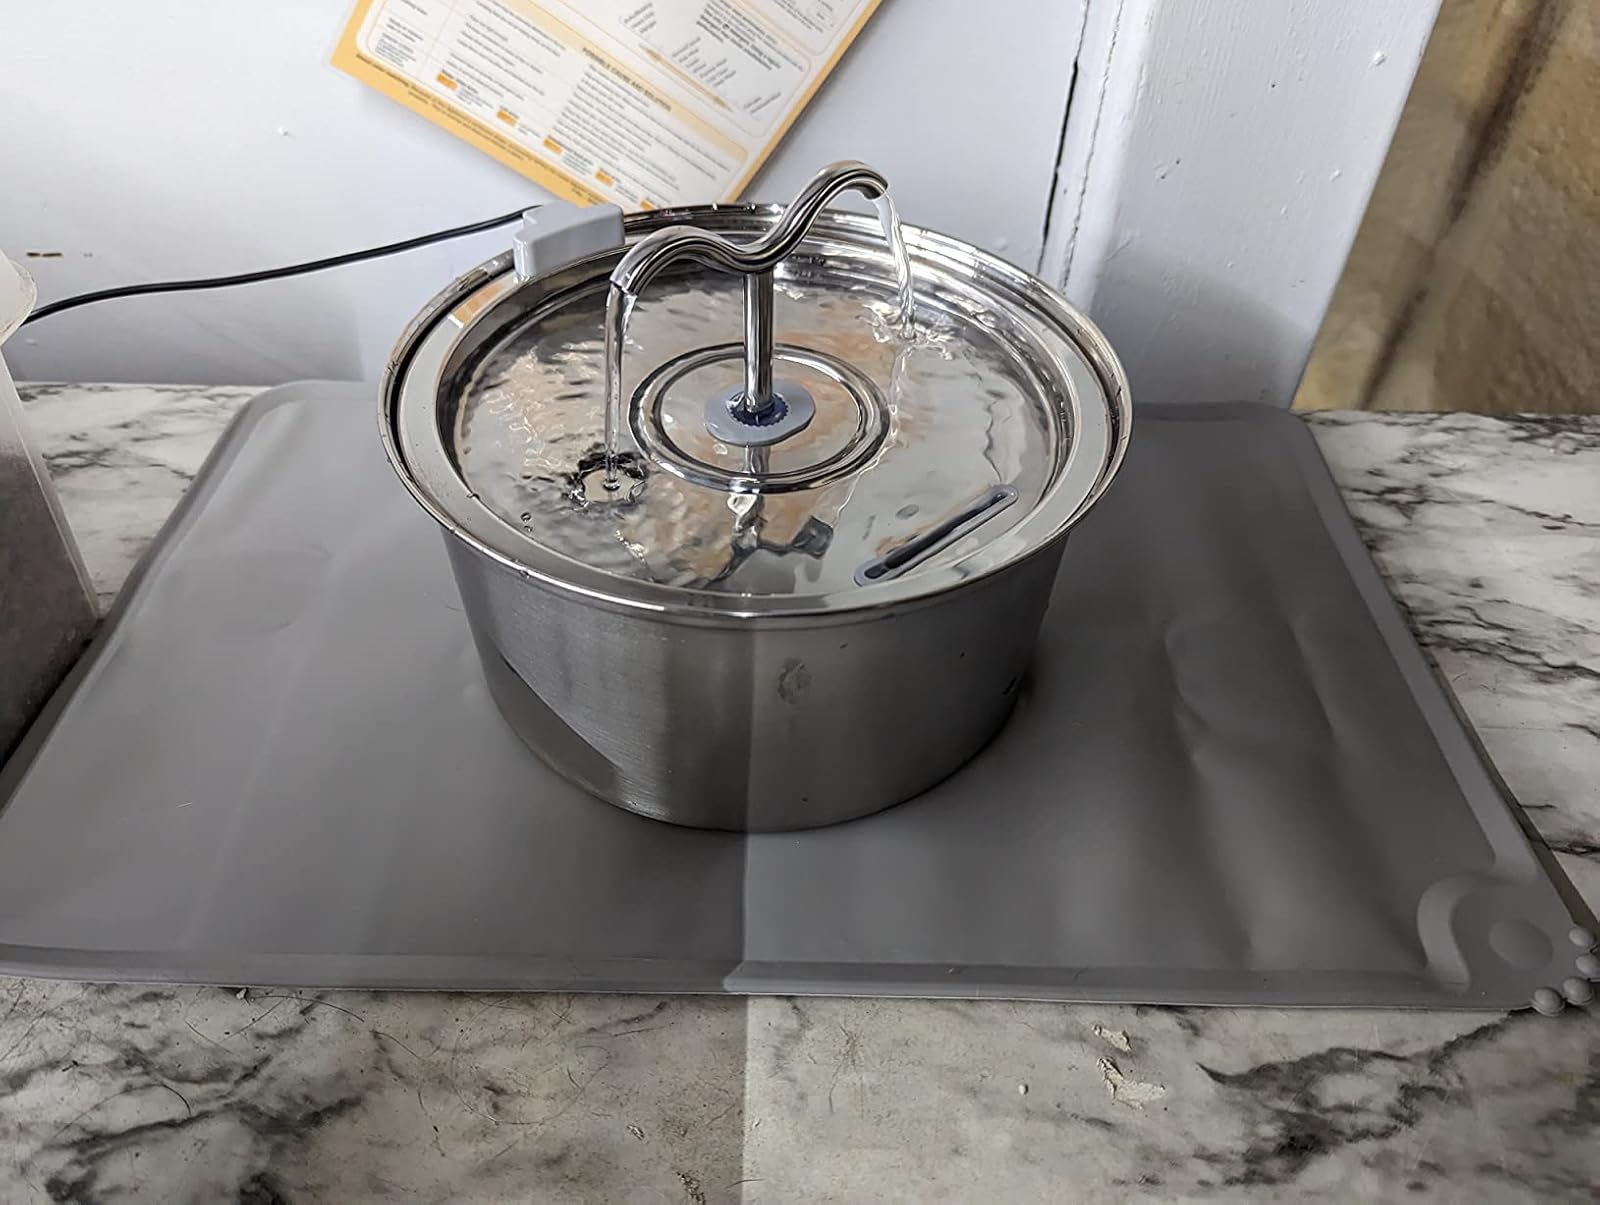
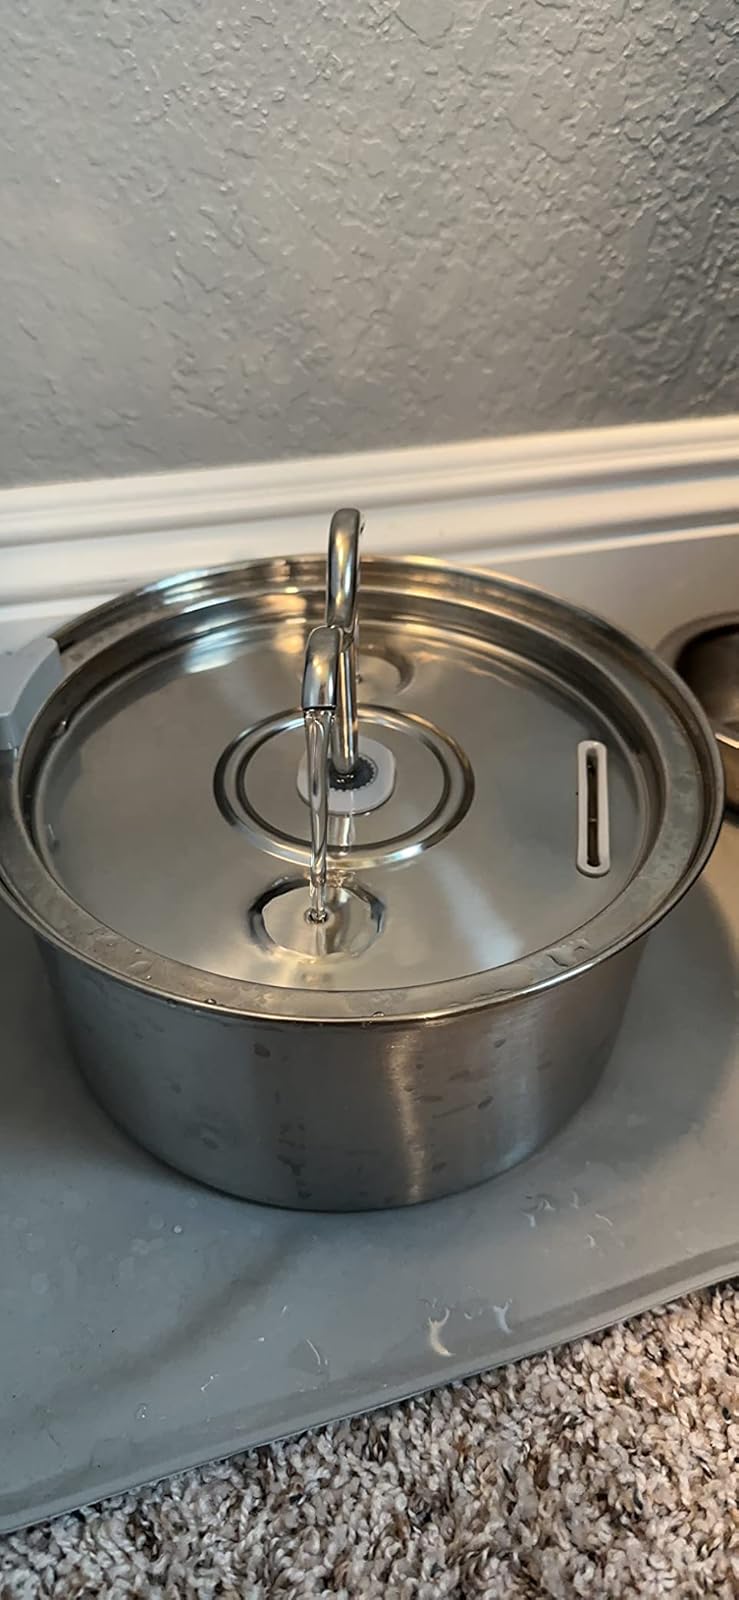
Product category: items_bowl
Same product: yes